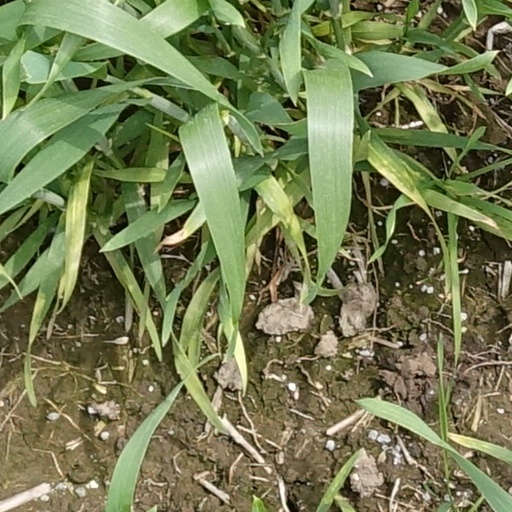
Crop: wheat